Gauthier Onclin

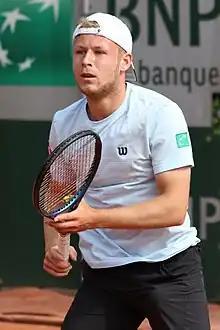

Gauthier Onclin (born 26 February 2001) is a Belgian professional tennis player who plays mainly on the ATP Challenger Tour. He has a career-high ranking of world No. 192, achieved on 5 May 2025.